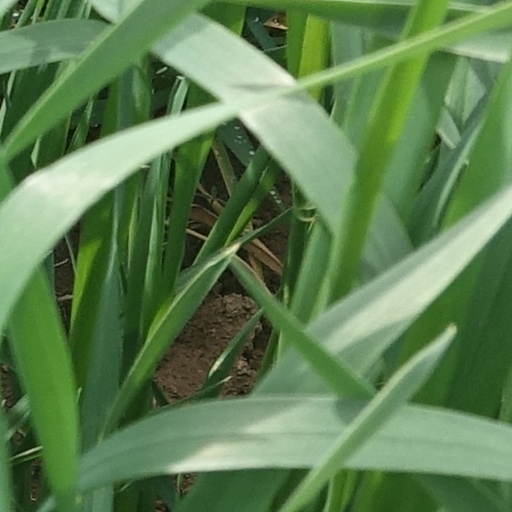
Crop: wheat